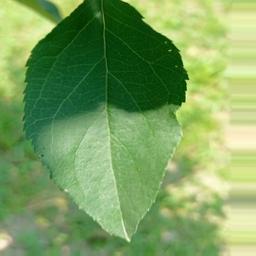
Label: Healthy